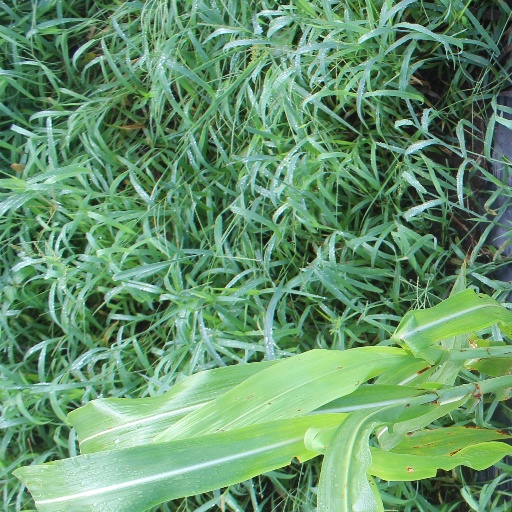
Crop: sorghum